Royal Suspension Chain Pier

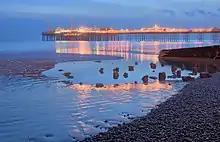
Oak foundation piles of the Royal Suspension Chain Pier Brighton and Brighton Pier in the background in 2010.

The Royal Suspension Chain Pier was the first major pier built in Brighton, England. Opened on 25 November 1823, it was destroyed during a storm on 4 December 1896.